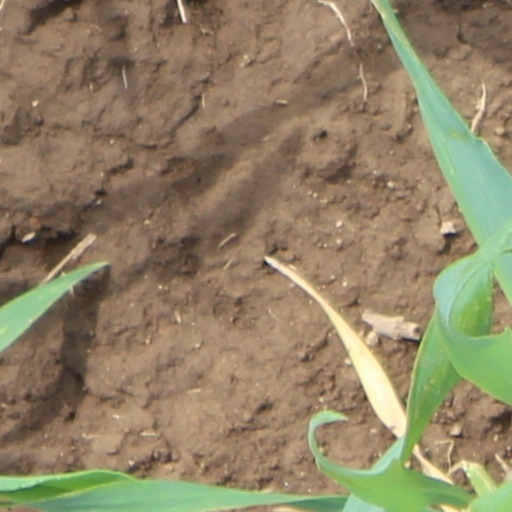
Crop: wheat